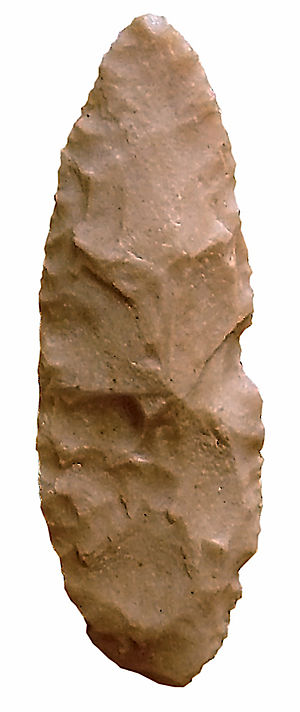
Afrikas historie / Forhistorie / Fremvæksten af jordbrugskultur
Afrikansk tobladet stenkniv dateret til sen stenalder.
Afrikas historie begynder med kontinentets forhistorie og fremkomsten af de tidligste mennesker, Homo sapiens, i østlige Afrika og fortsætter ind i nutiden med en opsplitning i en mangfoldighed af politisk udviklede stater. En del tidlige beviser på landbrug i Afrika er dateret til 16.000 f.Kr., og metalfremstilling kendes fra omkring 4.000 f.Kr. Den dokumenterede historie af tidlig civilisation opstod i oldtidens Egypten og senere i Nubien, området Maghreb i nordvestlige Afrika, og Afrikas horn i østlige Afrika. I løbet af middelalderen spredte islam sig fra Arabien gennem regionen, krydsede Maghreb og Sahel. Et markant center for muslimsk kultur var Timbuktu. En del betydelige førkoloniale stater og samfund i Afrika var blandt andet Nokkulturen, Maliriget, Ashantiriget, kongedømmet Mapungubwe, kongeriget Sine, kongeriget Saloum, Baolriget, kongeriget Zimbabwe, Kongoriget, oldtidens Karthago, Numidien, Mauretanien, kongeriget Aksum, Ajuuraan-staten og Adal-sultanatet.